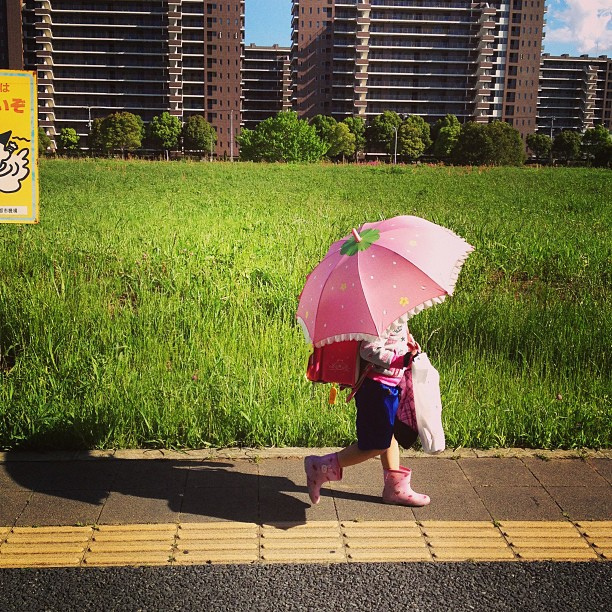
user: Given an image and a question. Answer the question in a short answer. Question: The umbrella in this photo looks like what fruit? Short Answer:
assistant: strawberry